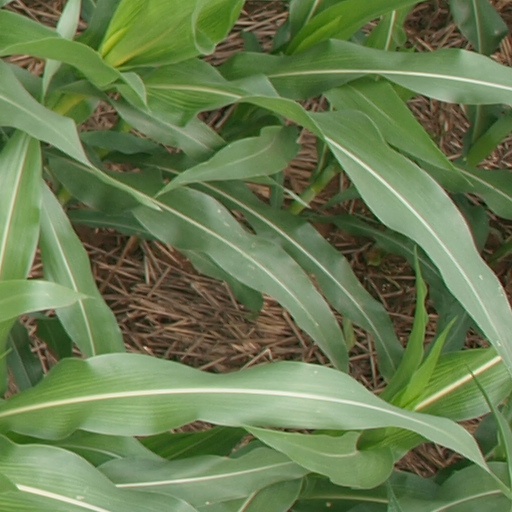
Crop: maize; corn